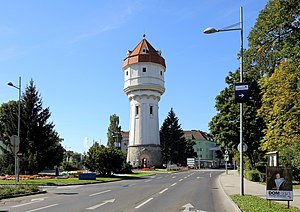
Wiener Neustadt Vandtårn
Vandtårn
Wiener Neustadt Vandtårn er et vandtårn i Wiener Neustadt på Südtiroler Platz.